Answer in natural language. Consider the 3D positions of the objects in the scene and not just the 2D positions in the image. Is the centerpoint of  sleek black flatscreen smart tv at a higher height than modern brown dresser with six drawers? Choose between the following options: no or yes
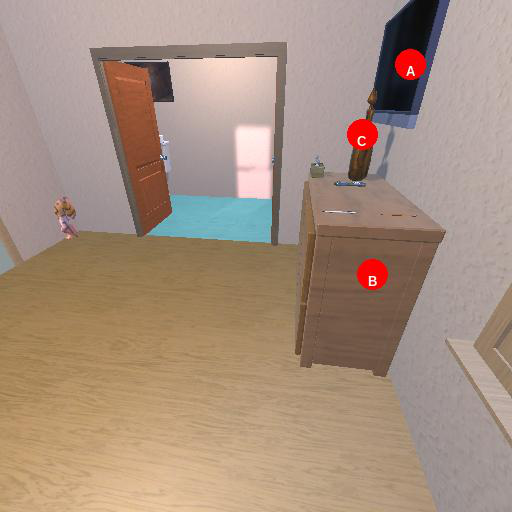
<answer>yes</answer>